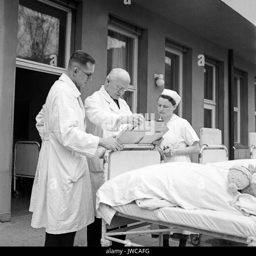
doctors making their rounds in a hospital ward